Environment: real
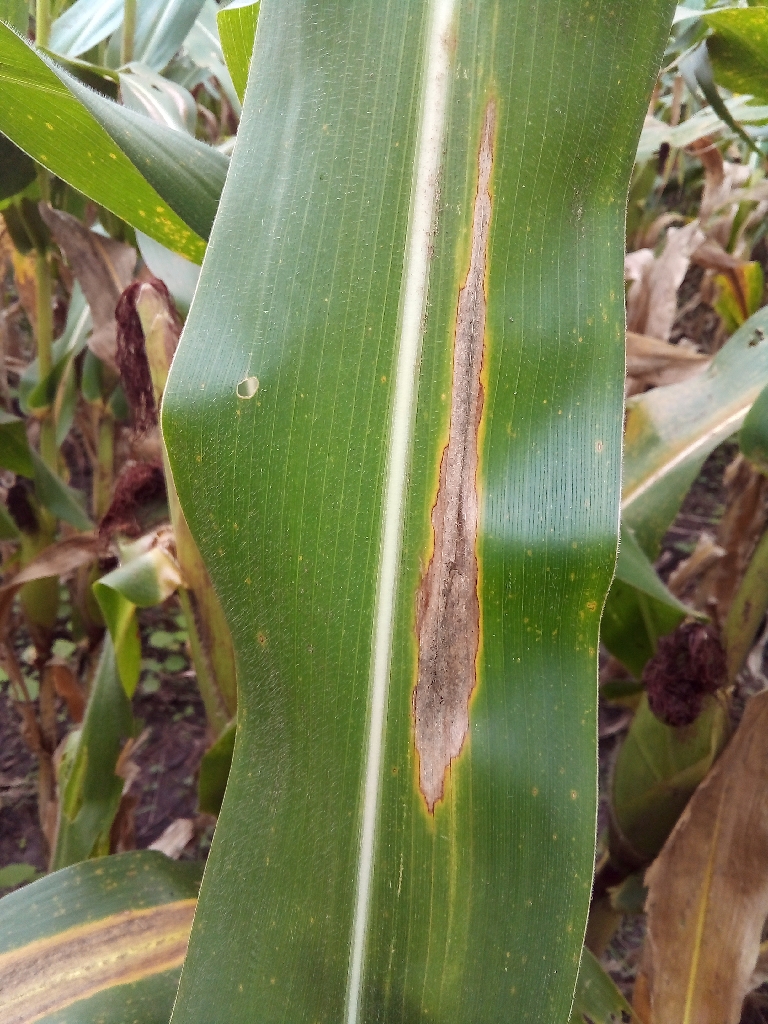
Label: northern_corn_leaf_blight